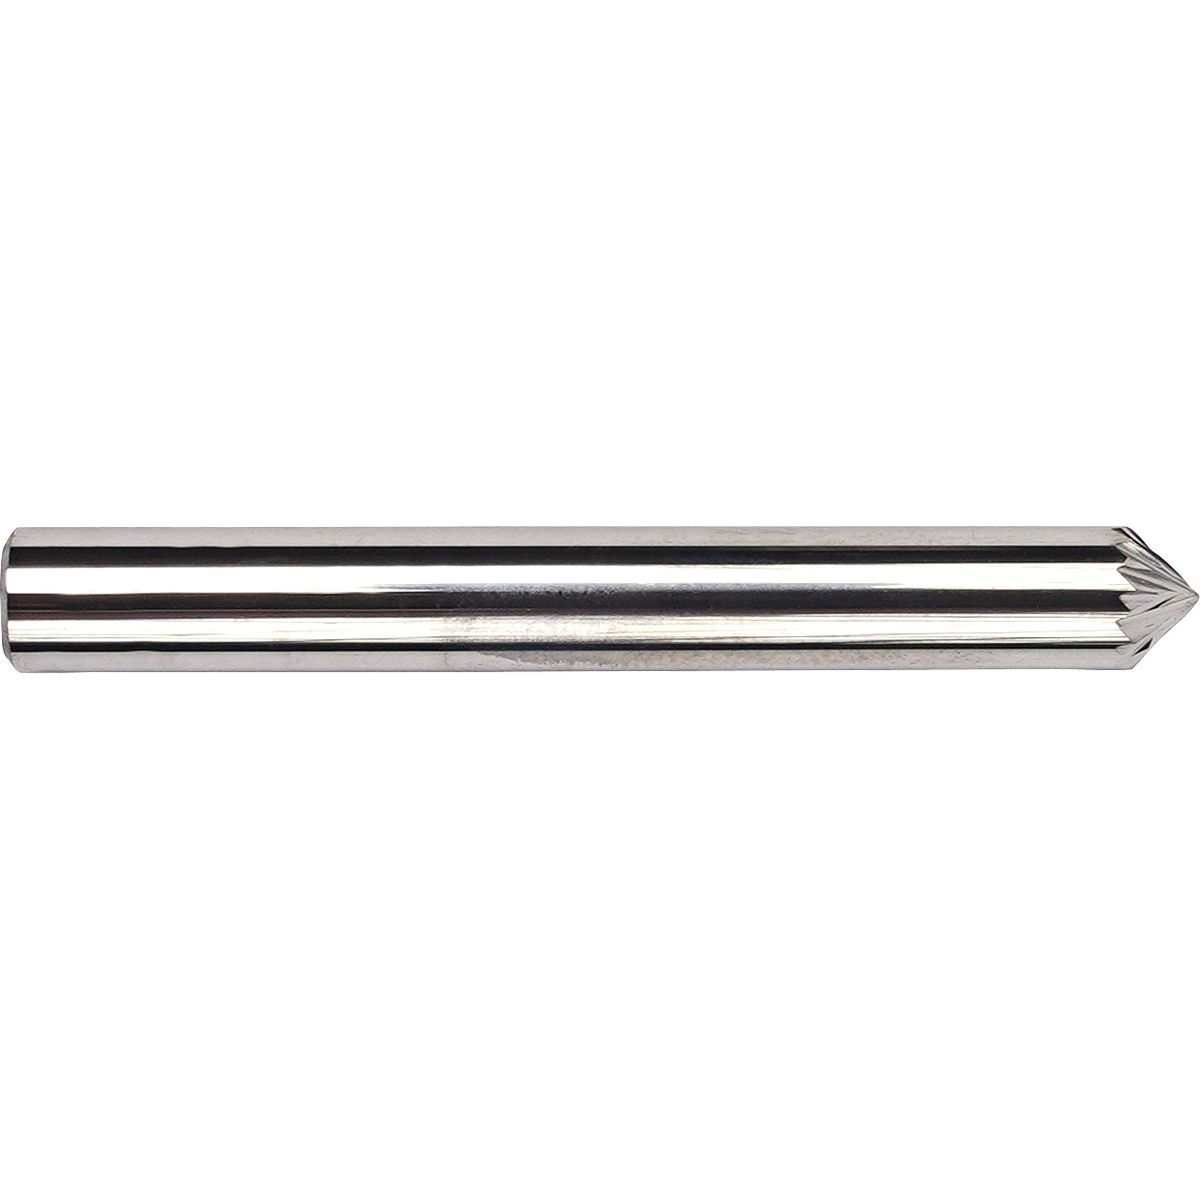
Cryo Burr 60 Deg Incline
Carbide Burr, 60 Deg Incline 1/4x1/4
Brand: Lawson Products
Category: Hardware > Tools > Caulking Tools > Caulk Removers